The Most Interesting Man in the World

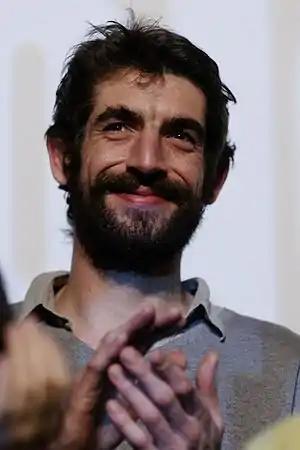
Augustin Legrand replaced Goldsmith in 2016

The advertisements began appearing in the United States in 2006, with The Most Interesting Man in the World portrayed by American actor Jonathan Goldsmith, and "Frontline" narrator Will Lyman providing voiceovers. They were produced by the marketing firm Euro RSCG (now Havas Worldwide) for Cuauhtémoc Moctezuma Brewery.